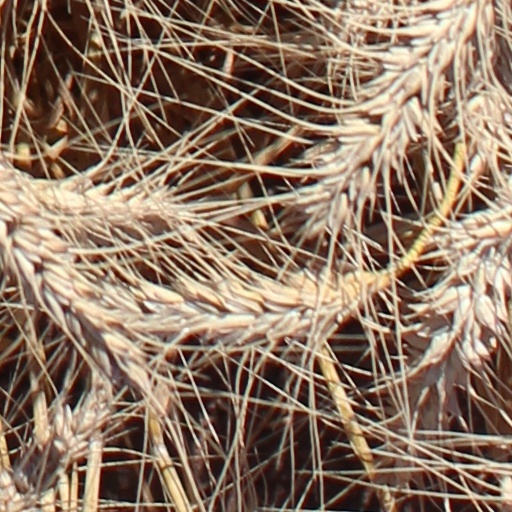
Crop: wheat